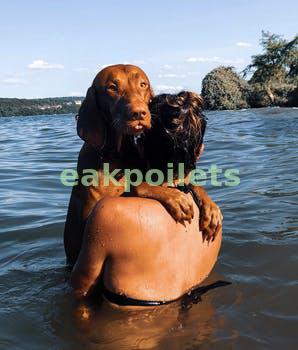
Label: Watermark